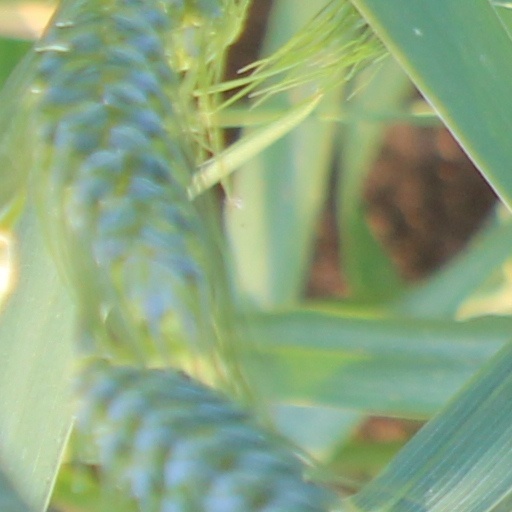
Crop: wheat